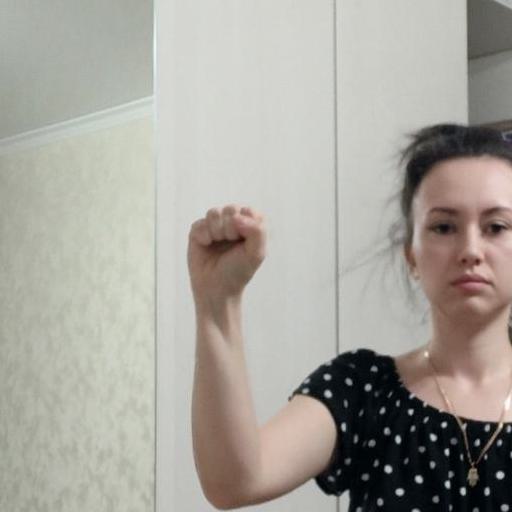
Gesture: fist